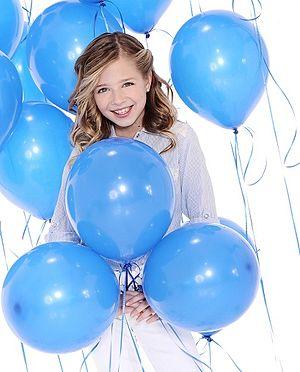
Jacqueline Marie « Jackie » Evancho, prononcer, est une chanteuse américaine née le 9 avril 2000 à Pittsburgh en Pennsylvanie. Elle a gagné sa popularité lors de la 5ᵉ saison de compétition de America's Got Talent à l'âge de 10 ans où elle termine à la 2ᵉ place. Avec la sortie de son album O Holy Night, Jackie devient l'artiste débutante avec les meilleures ventes en 2010 et elle se place l'année suivante en première position, sur les listes des albums américains avec son disque de Sony Music. En plus de sa performance vocale, Jackie joue du violon et du piano et elle compose des chansons. Jackie impressionne le musicien David Foster avec son effusion de grandes paroles originales et elle coécrit la chanson principale de son album Dream With Me, un album produit par Foster. Elle chante l'hymne américain lors de la cérémonie d'investiture du président américain Donald Trump le 20 janvier 2017.